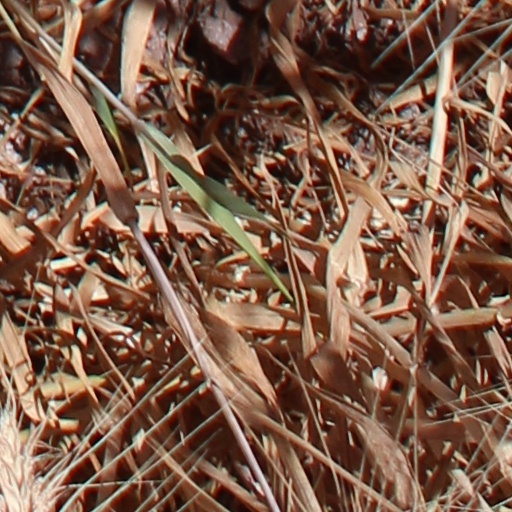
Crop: wheat